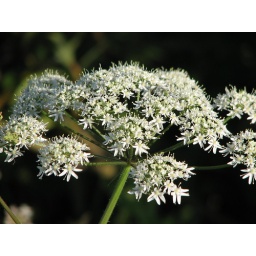
white flowers in the evening sun